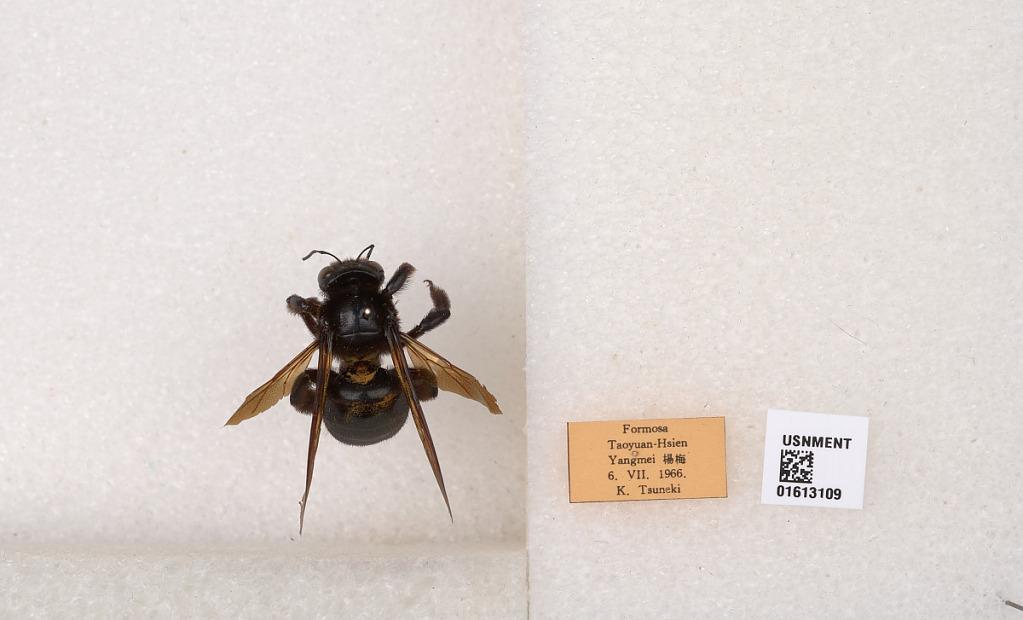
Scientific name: Xylocopa (Biluna) tranquebarorum formosana Matsumura
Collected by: K. Tsuneki
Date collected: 1966-8-6
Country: Taiwan
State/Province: Taiwan
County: Taoyun
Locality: Yangmei